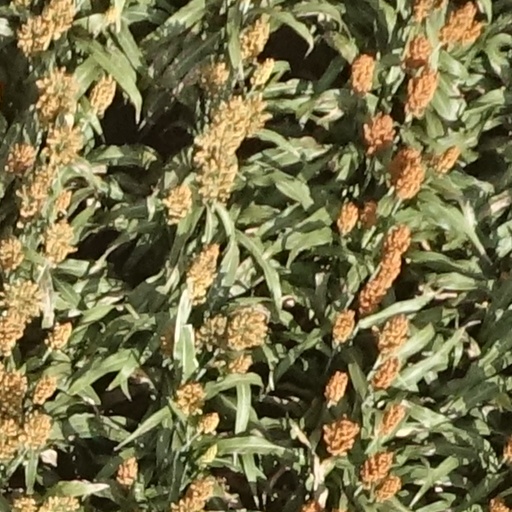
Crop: sorghum